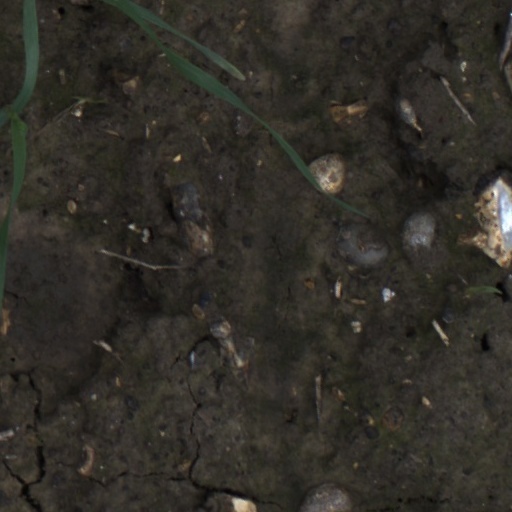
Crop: wheat